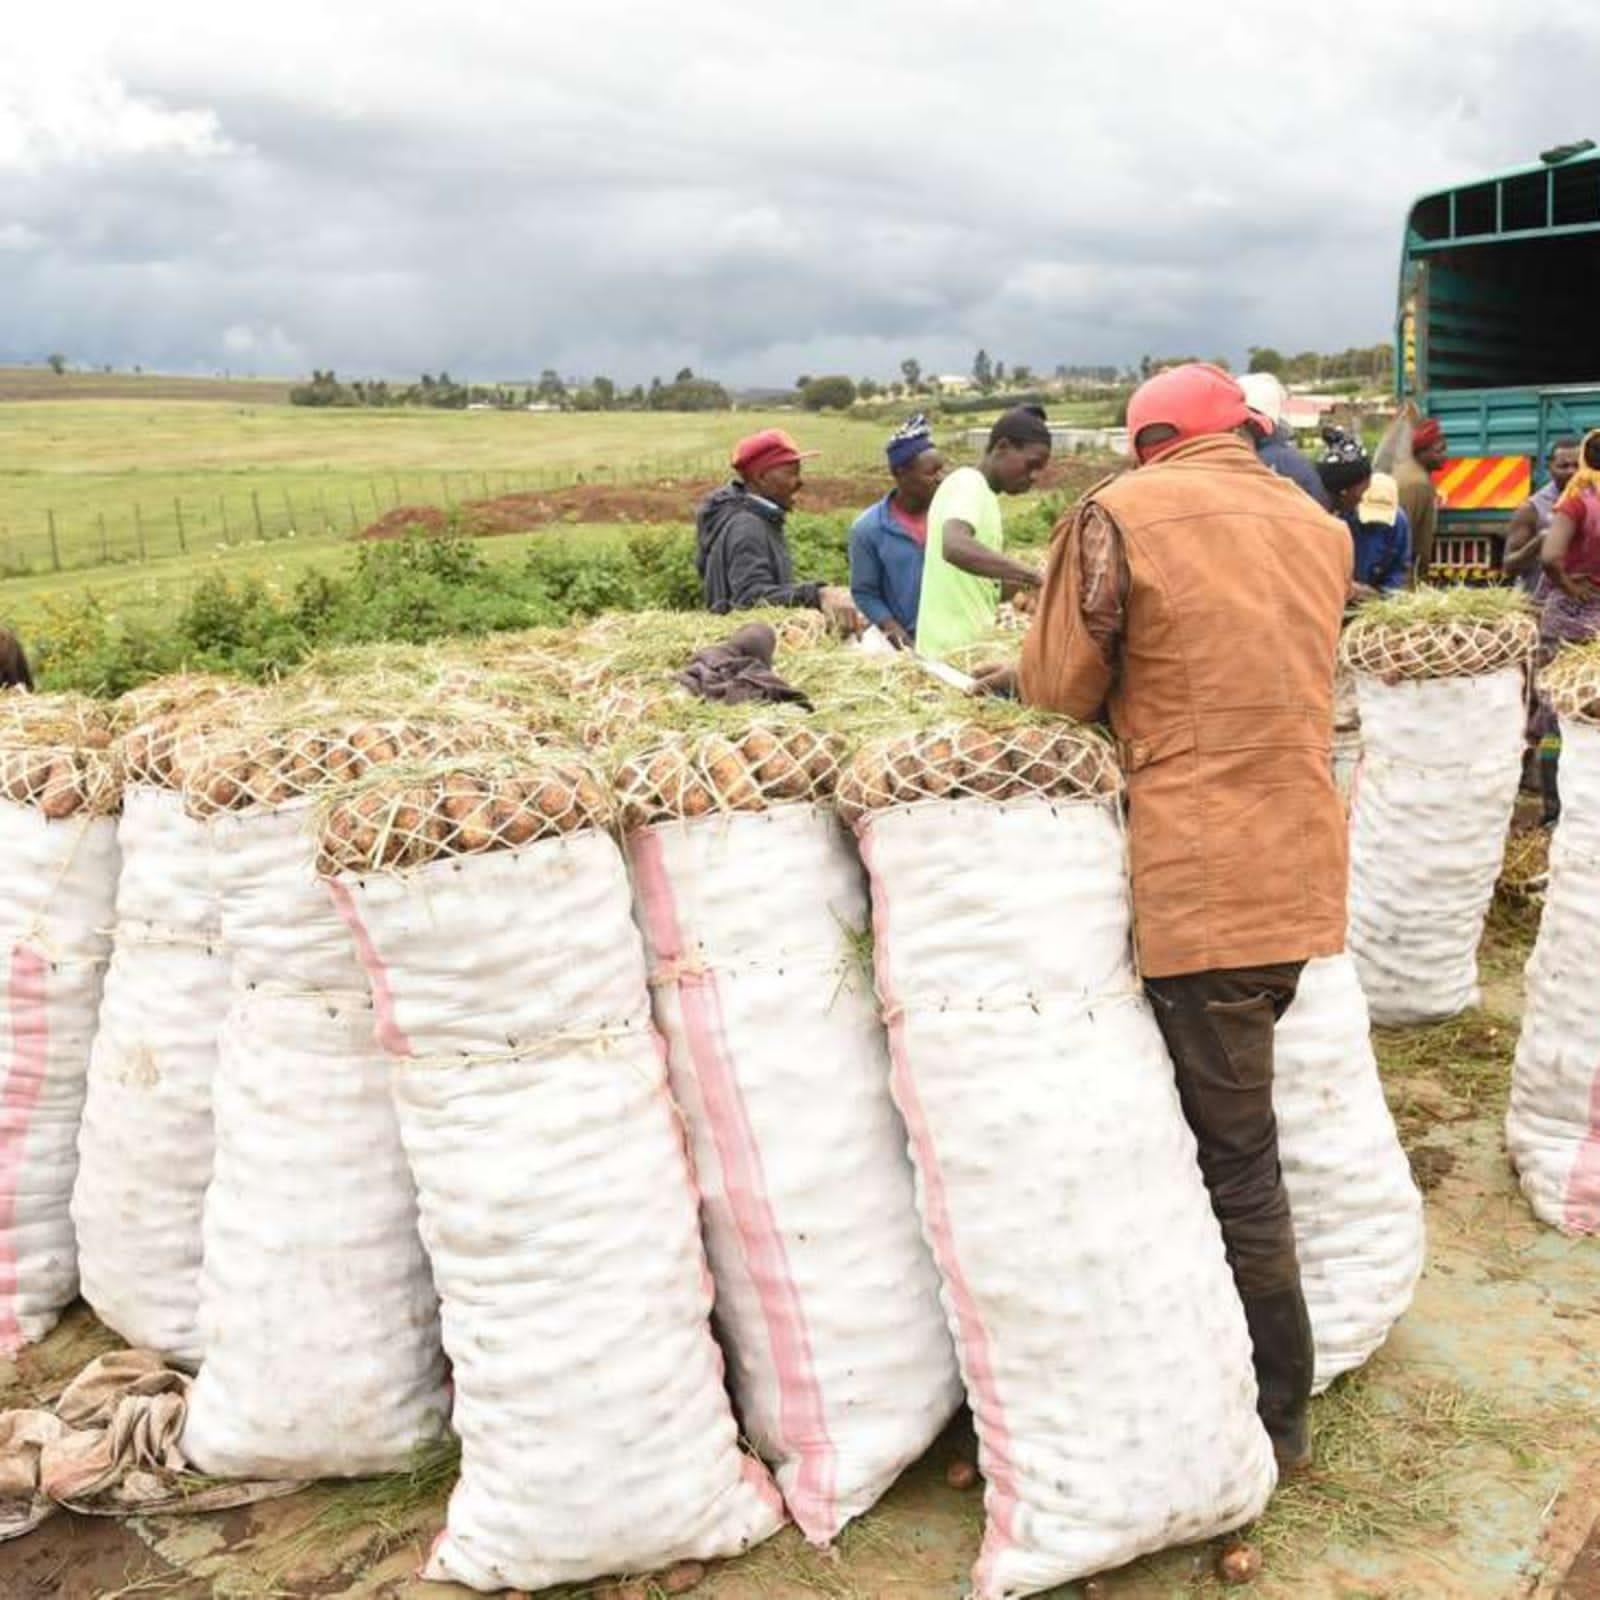
Jopo la watu walio katika eneo la wazi liliozungukwa na vifungashio vilivyohifadhi zao la viazi, ikiashiria ni eneo litumikalo kwa ajili ya uzalishaji wa zao hilo la biashara.